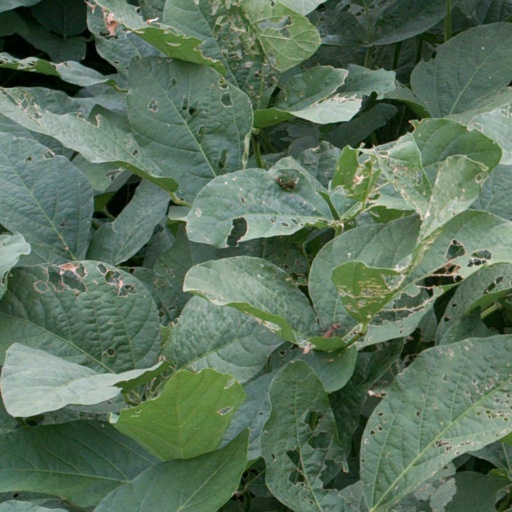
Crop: soybean